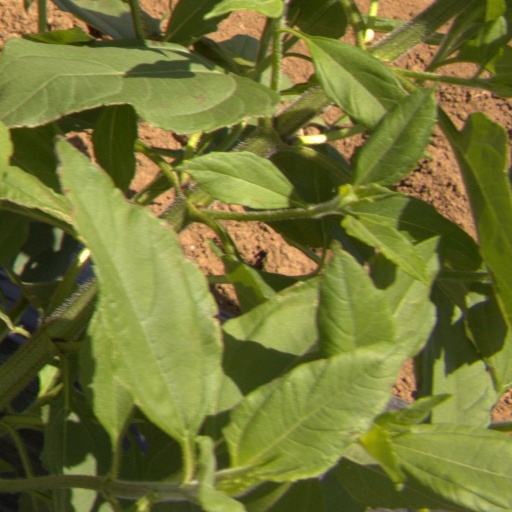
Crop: Jerusalem artichoke